12th arrondissement of Paris

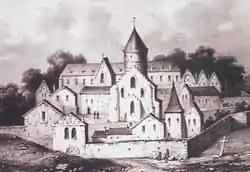
The Saint Anthony of the Fields Abbey (Saint-Antoine-des-Champs)

In 1198, Foulques de Neuilly, preacher of the 4th crusade, built a small hermitage for reformed prostitutes in the marshes of what was to become the 12th arrondissement. In 1204, a Cistercian abbey, Saint Anthony of the Fields, was founded outside and to the east of the walls of Paris. The Abbaye was protected by fortified walls and a moat.. Its church was dedicated to Saint Antoine, which gave the name, "Faubourg Saint Antoine" (Saint Anthony's suburb), to the neighbourhood that grew up around the Abbey.